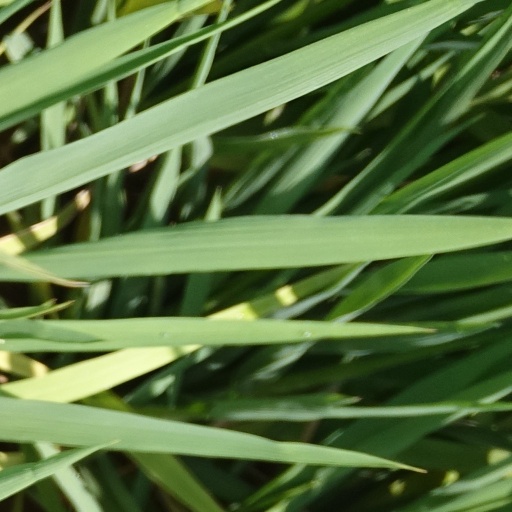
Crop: rice